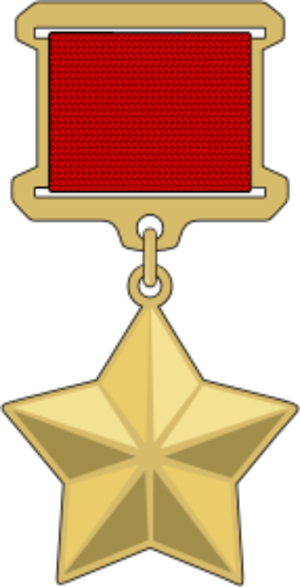
Vasilij Ivanovitj Tjujkov / Hæder og æresbevisninger
Vasilij Ivanovitj Tjujkov, RSFSR, USSR var en sovjetisk militær officer og politiker.